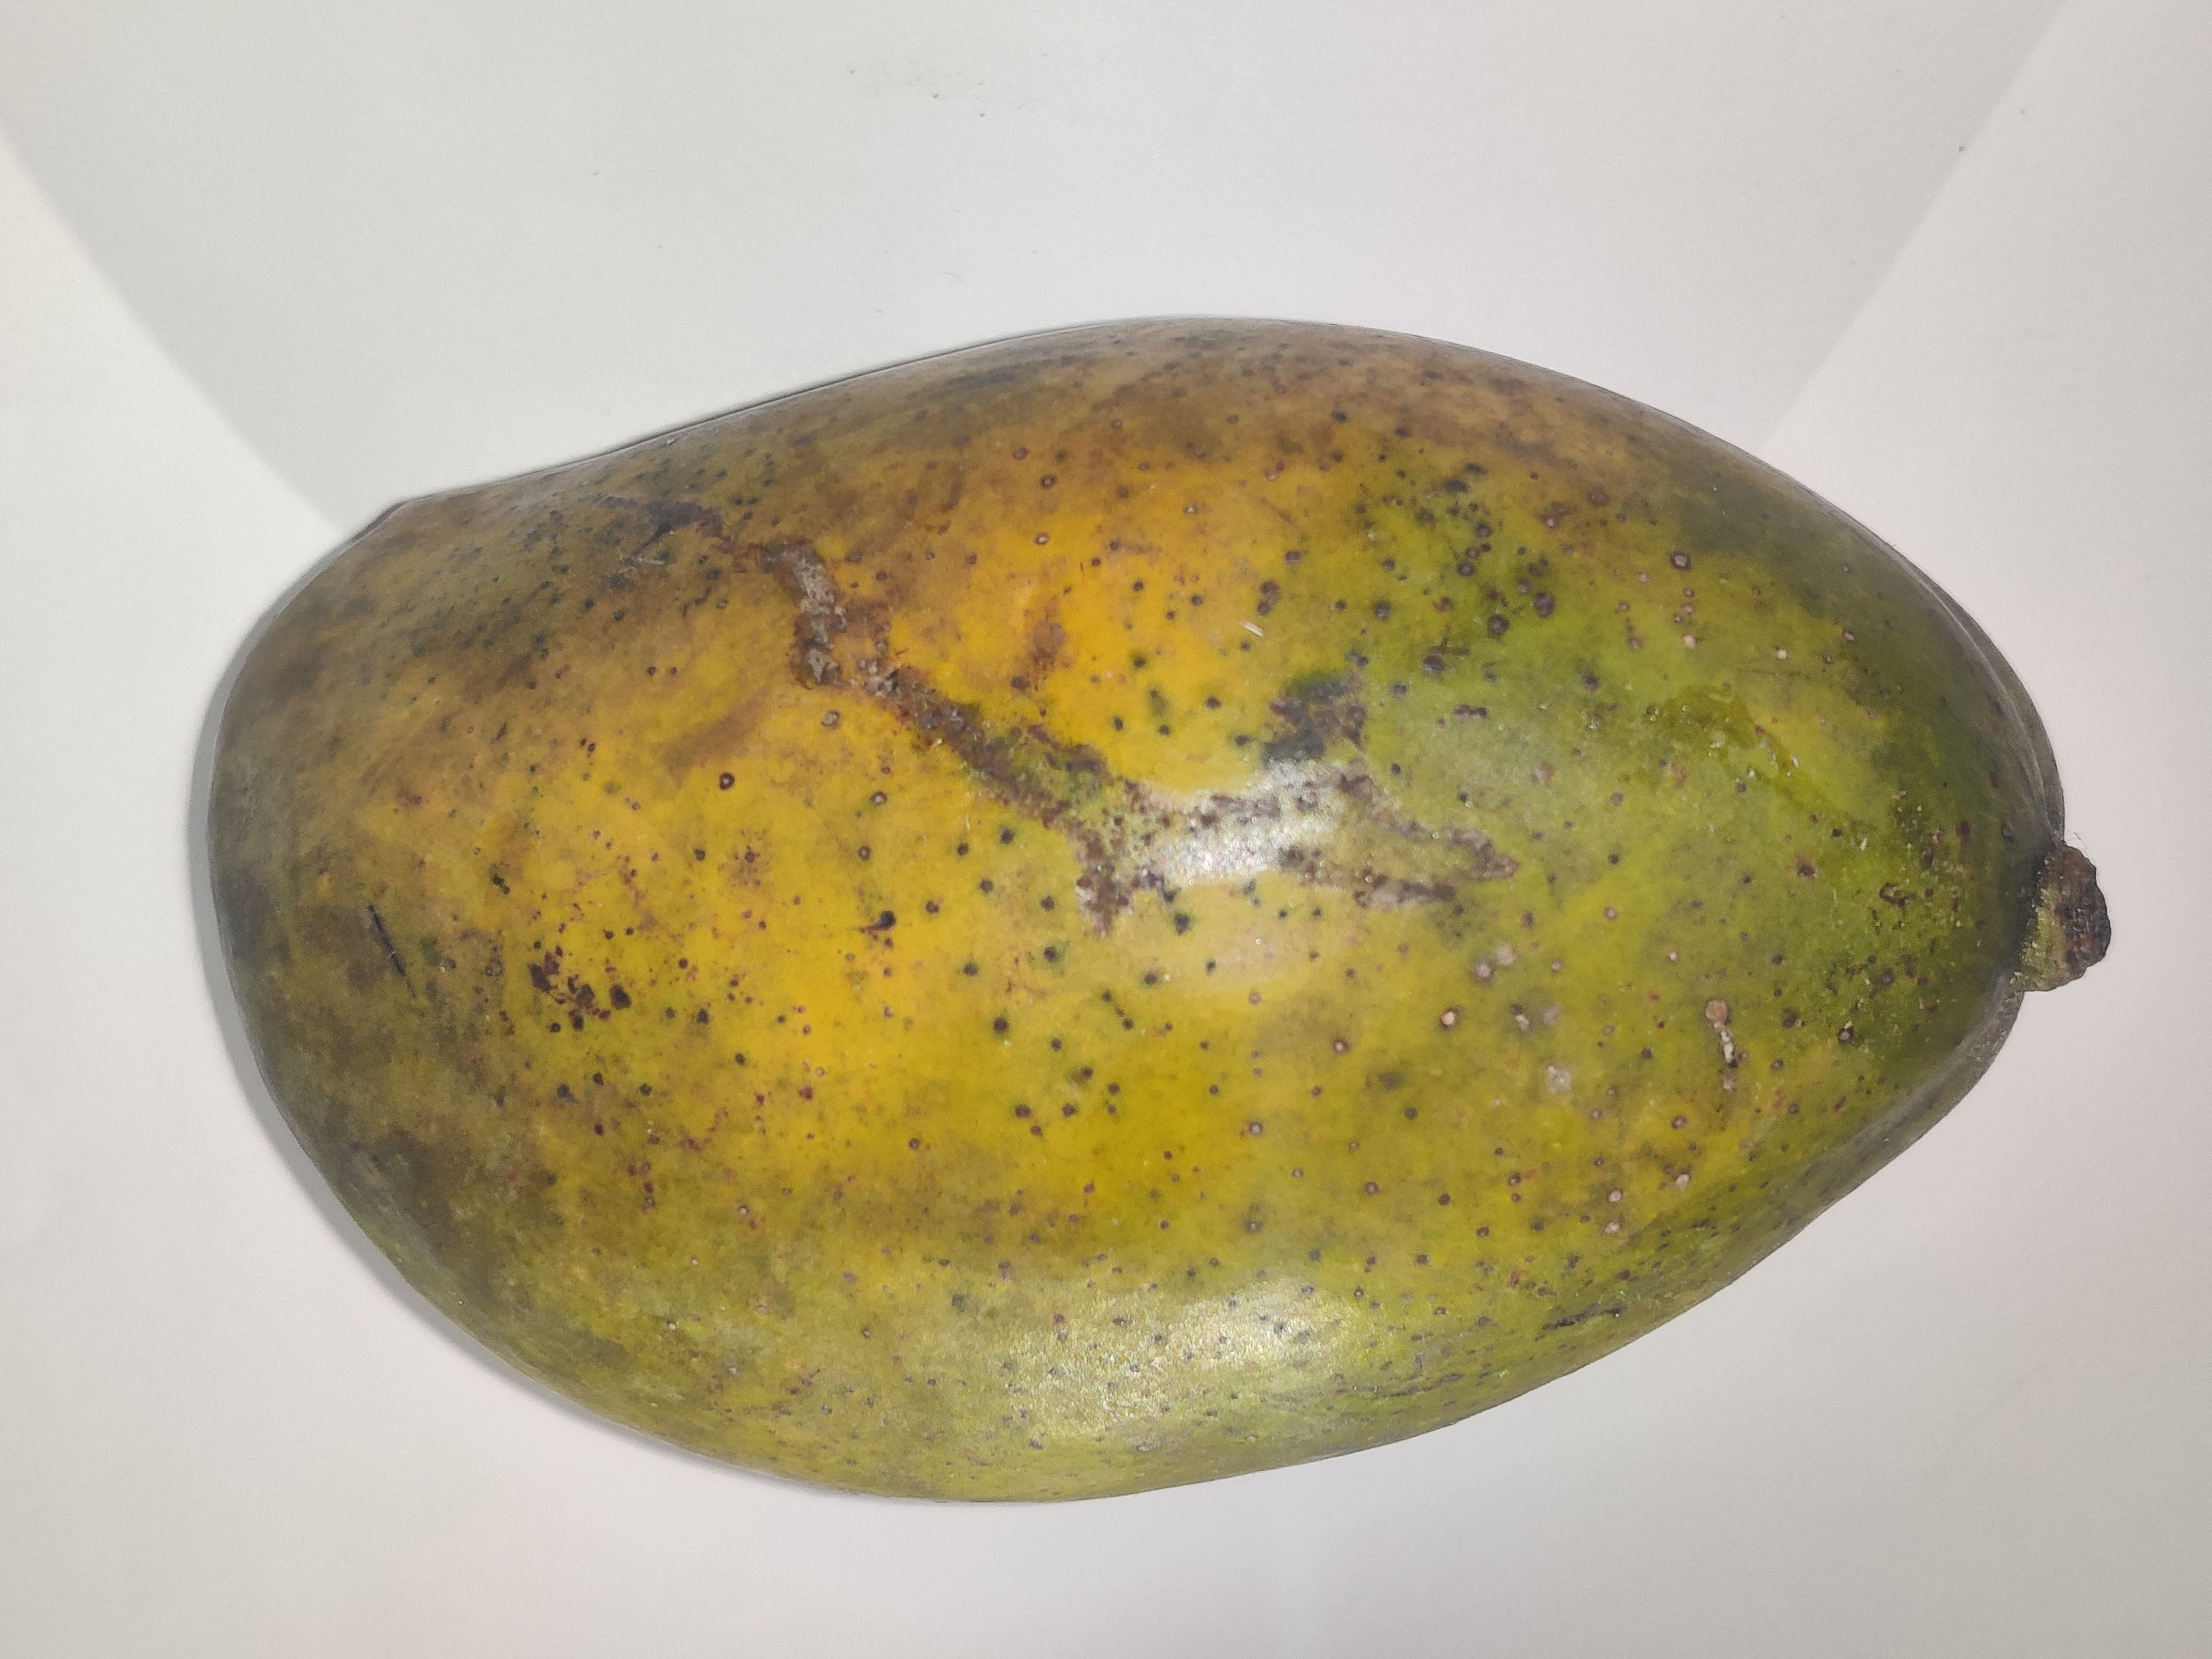
Fruit: mango
Grade: 2nd-grade